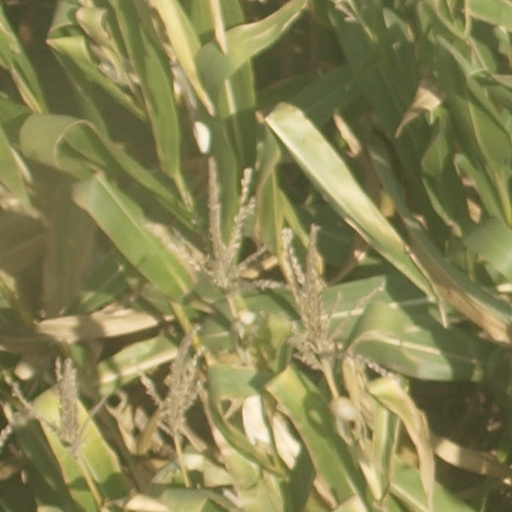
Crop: maize; corn